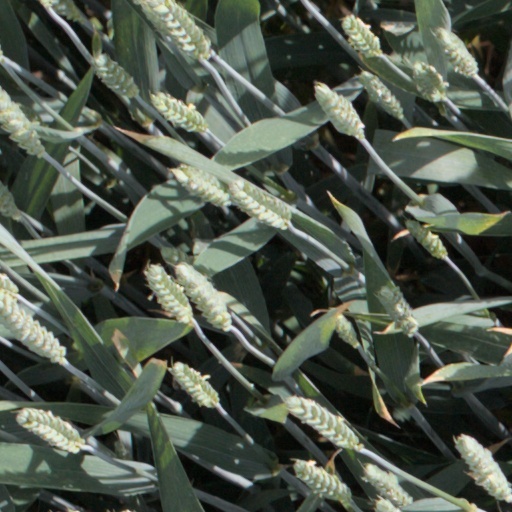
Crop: wheat